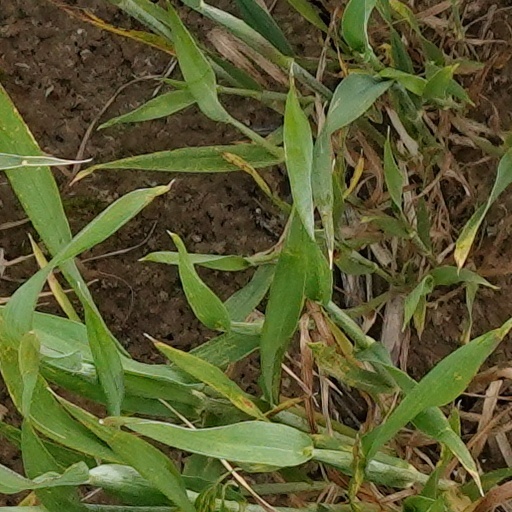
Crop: wheat